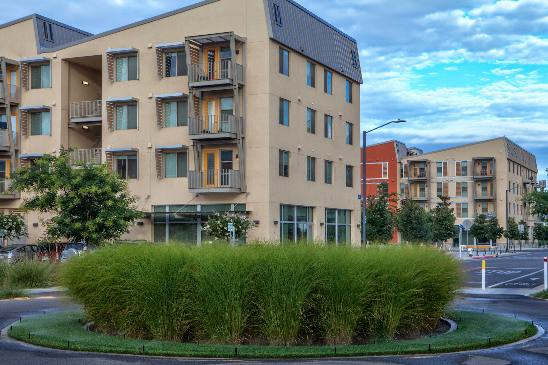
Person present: No